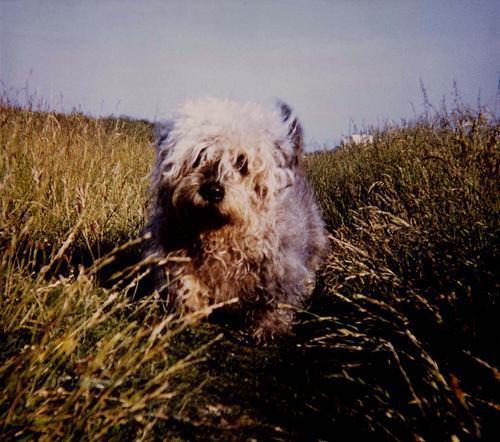
Dandie_Dinmont